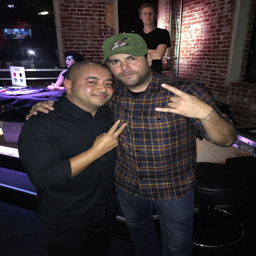
composer and person after an event .